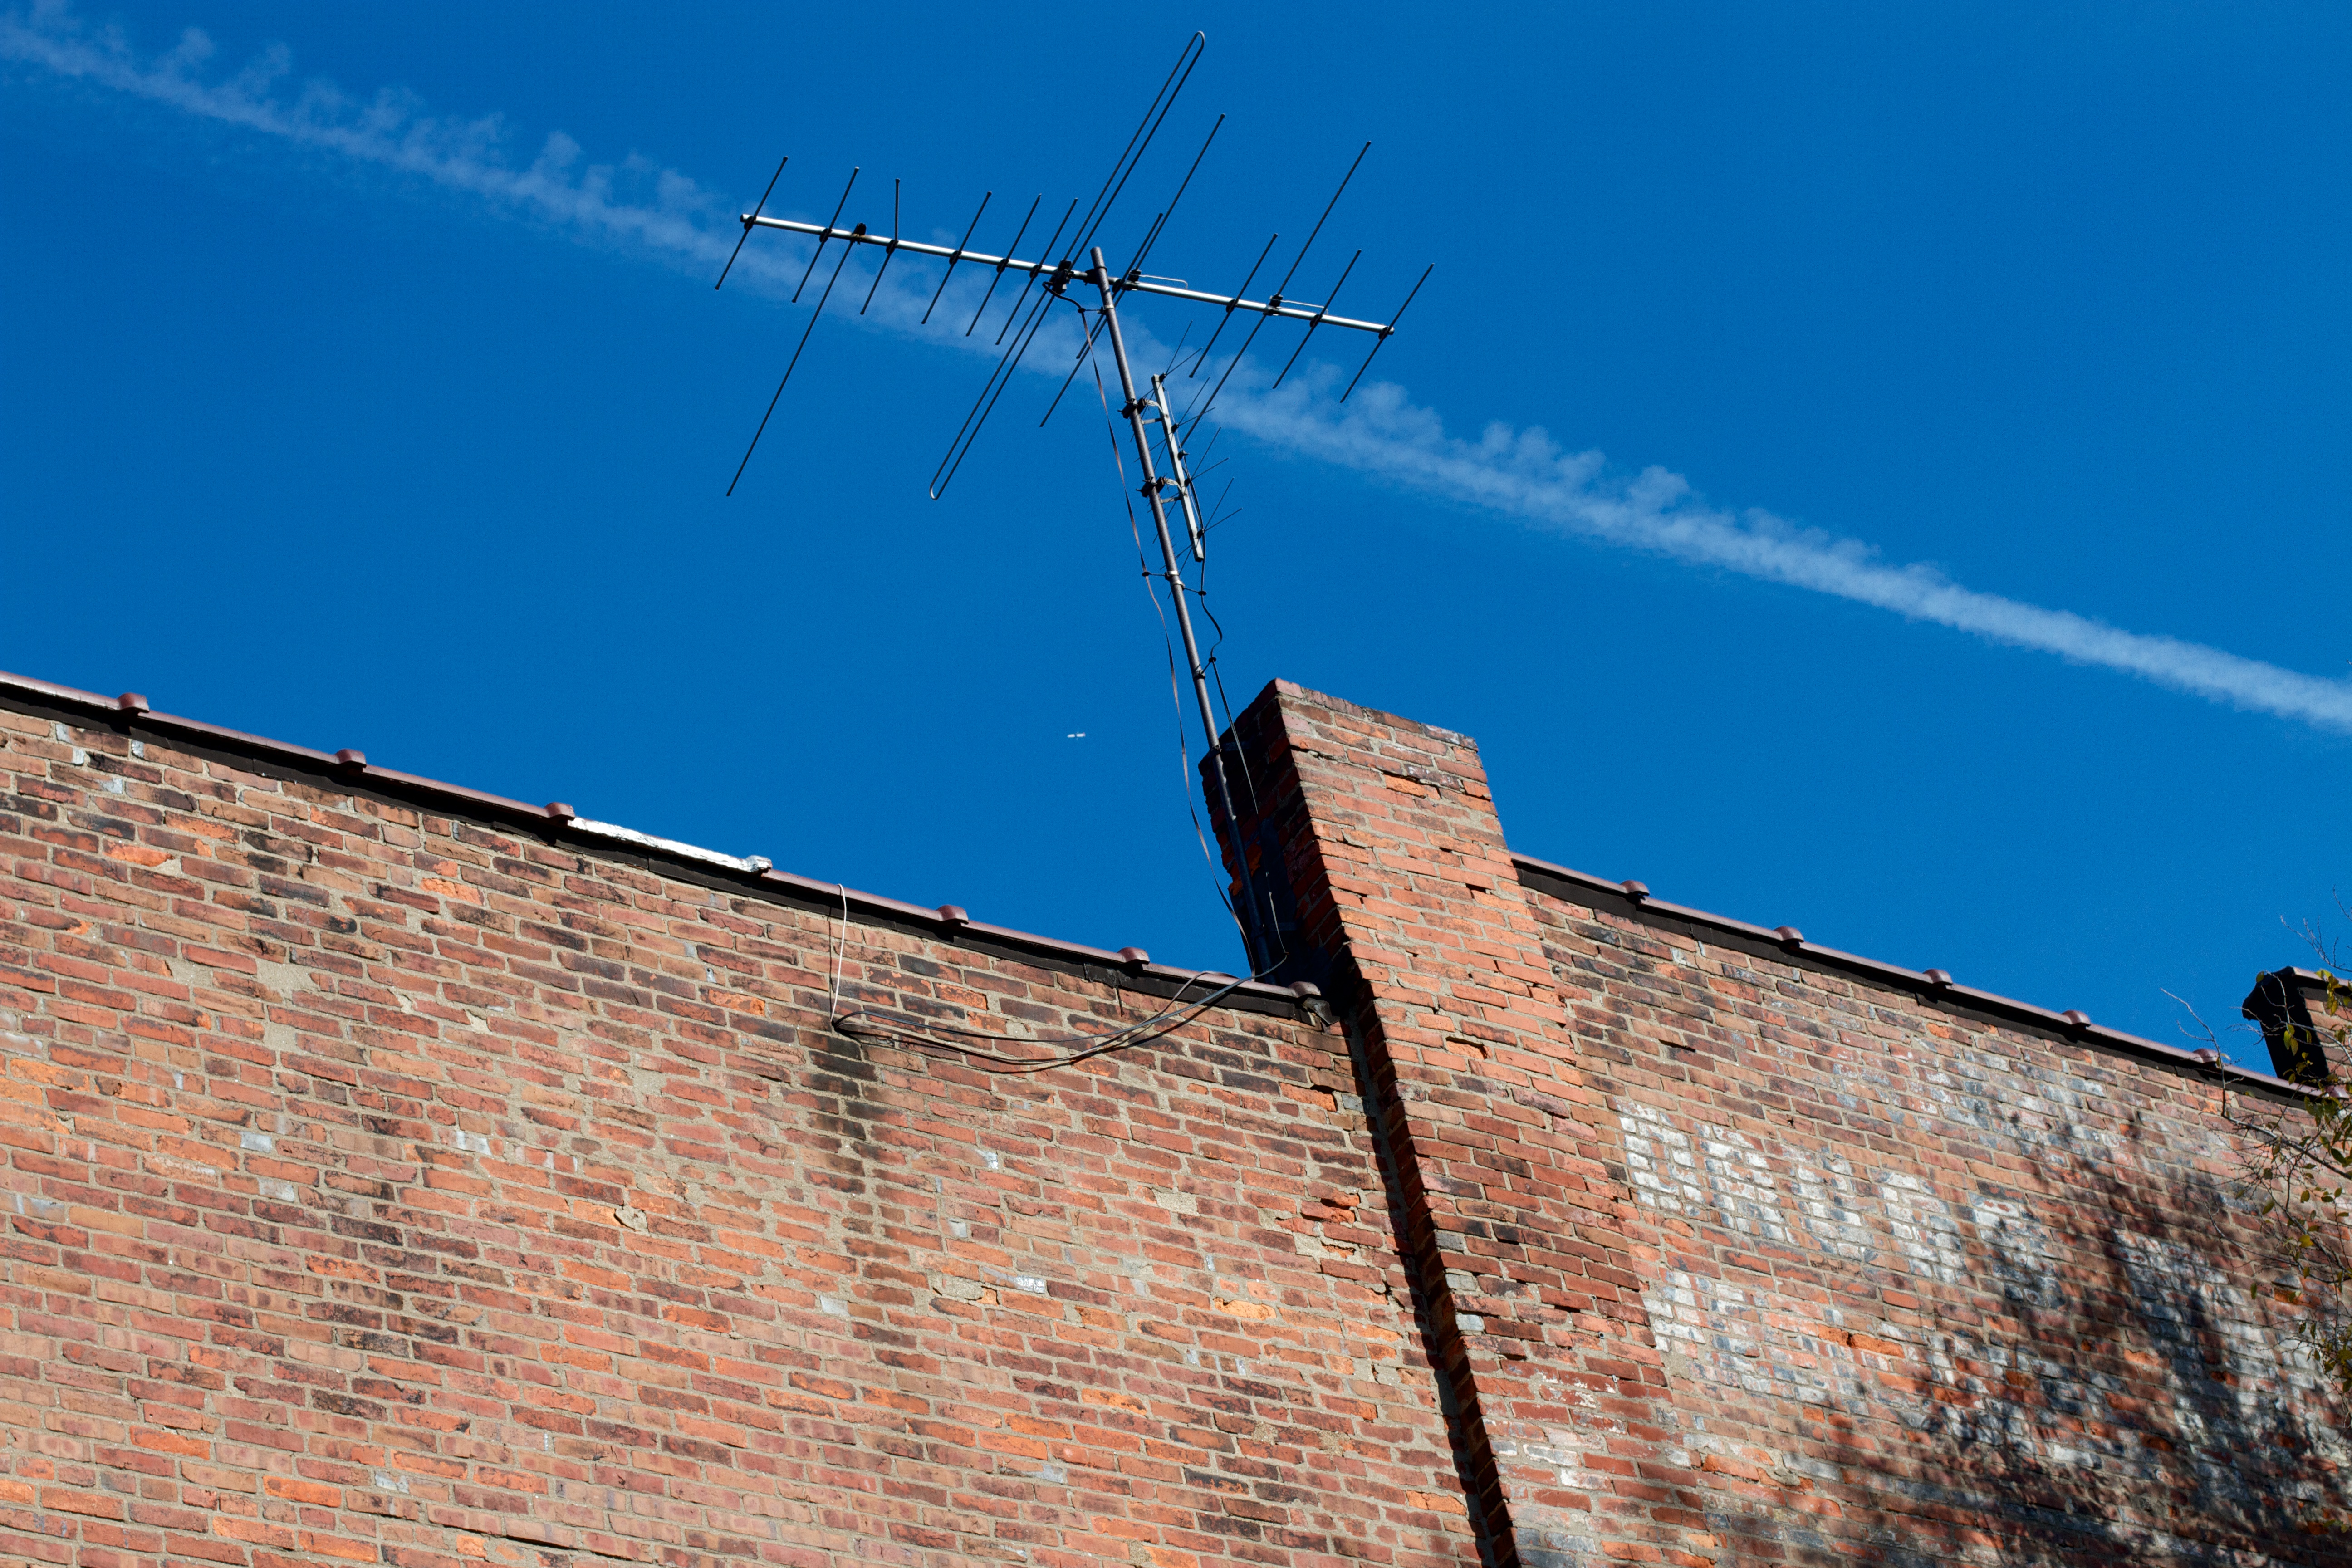
fence, sky, technology, wind, roof, line, mast, blue, electricity, energy, outdoor structure, electrical supply, electronics accessory, overhead power line